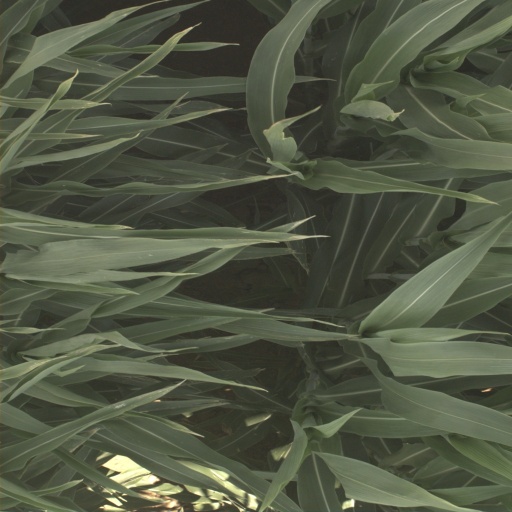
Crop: sorghum